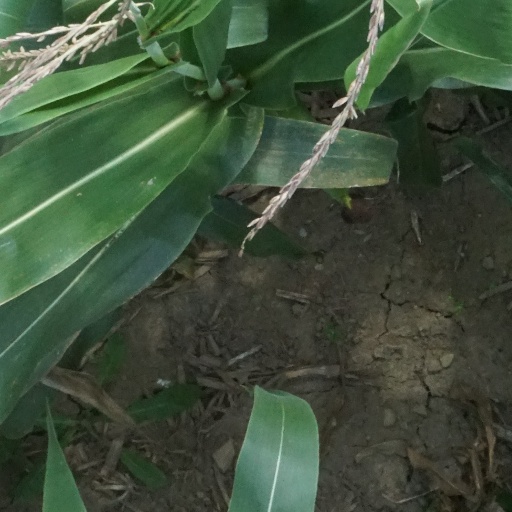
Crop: maize; corn